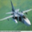
Label: airplane